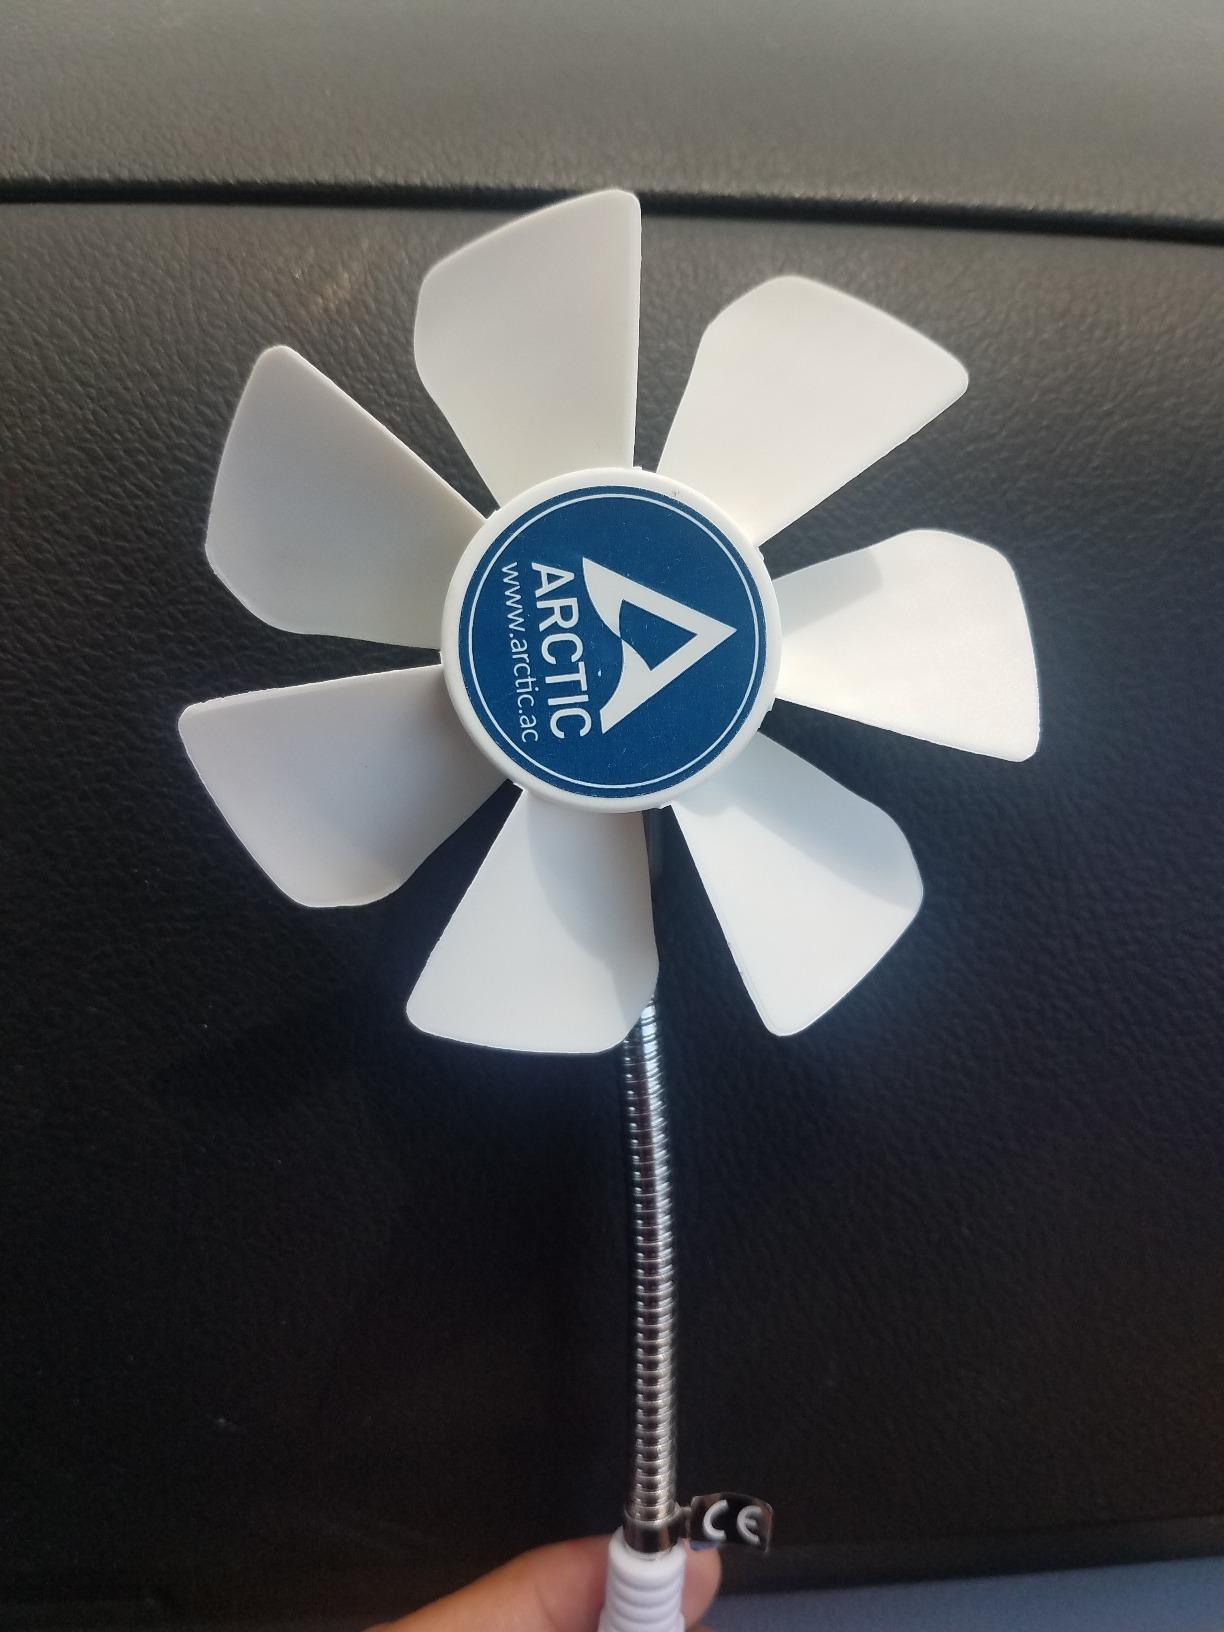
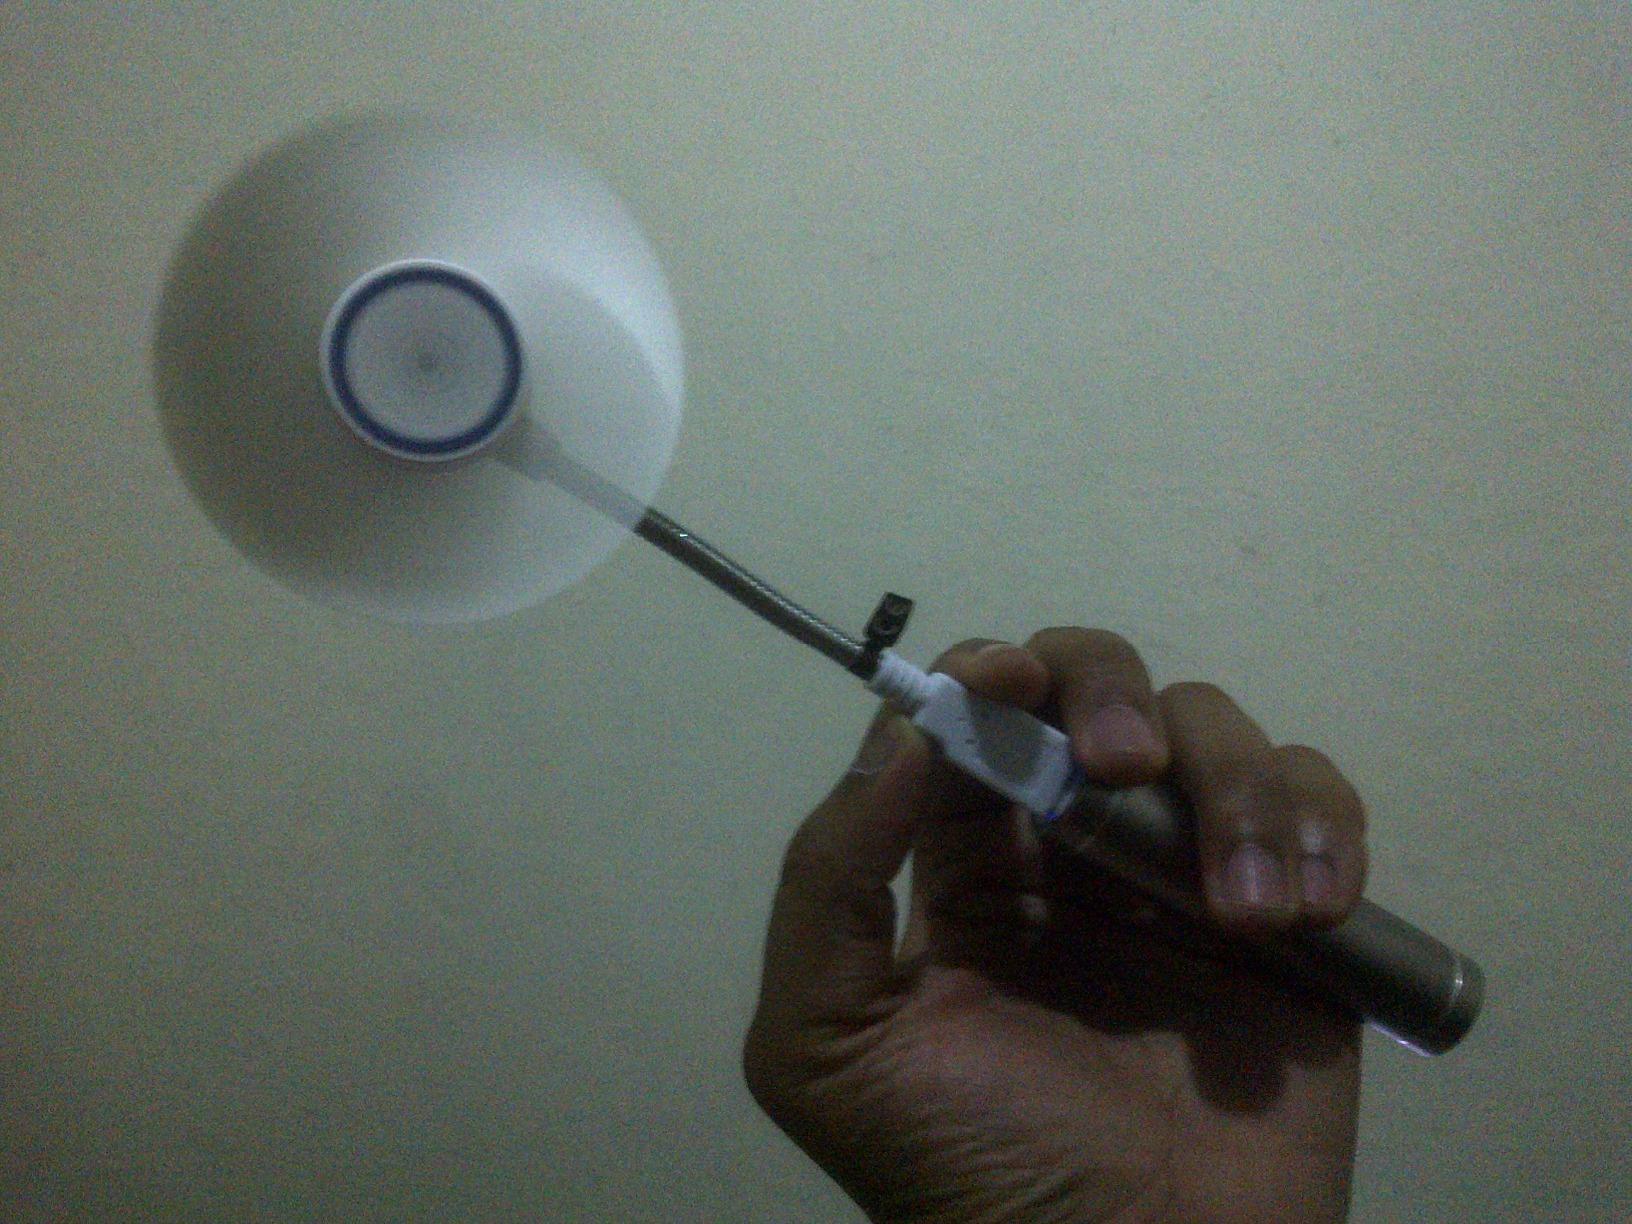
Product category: fan
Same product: yes